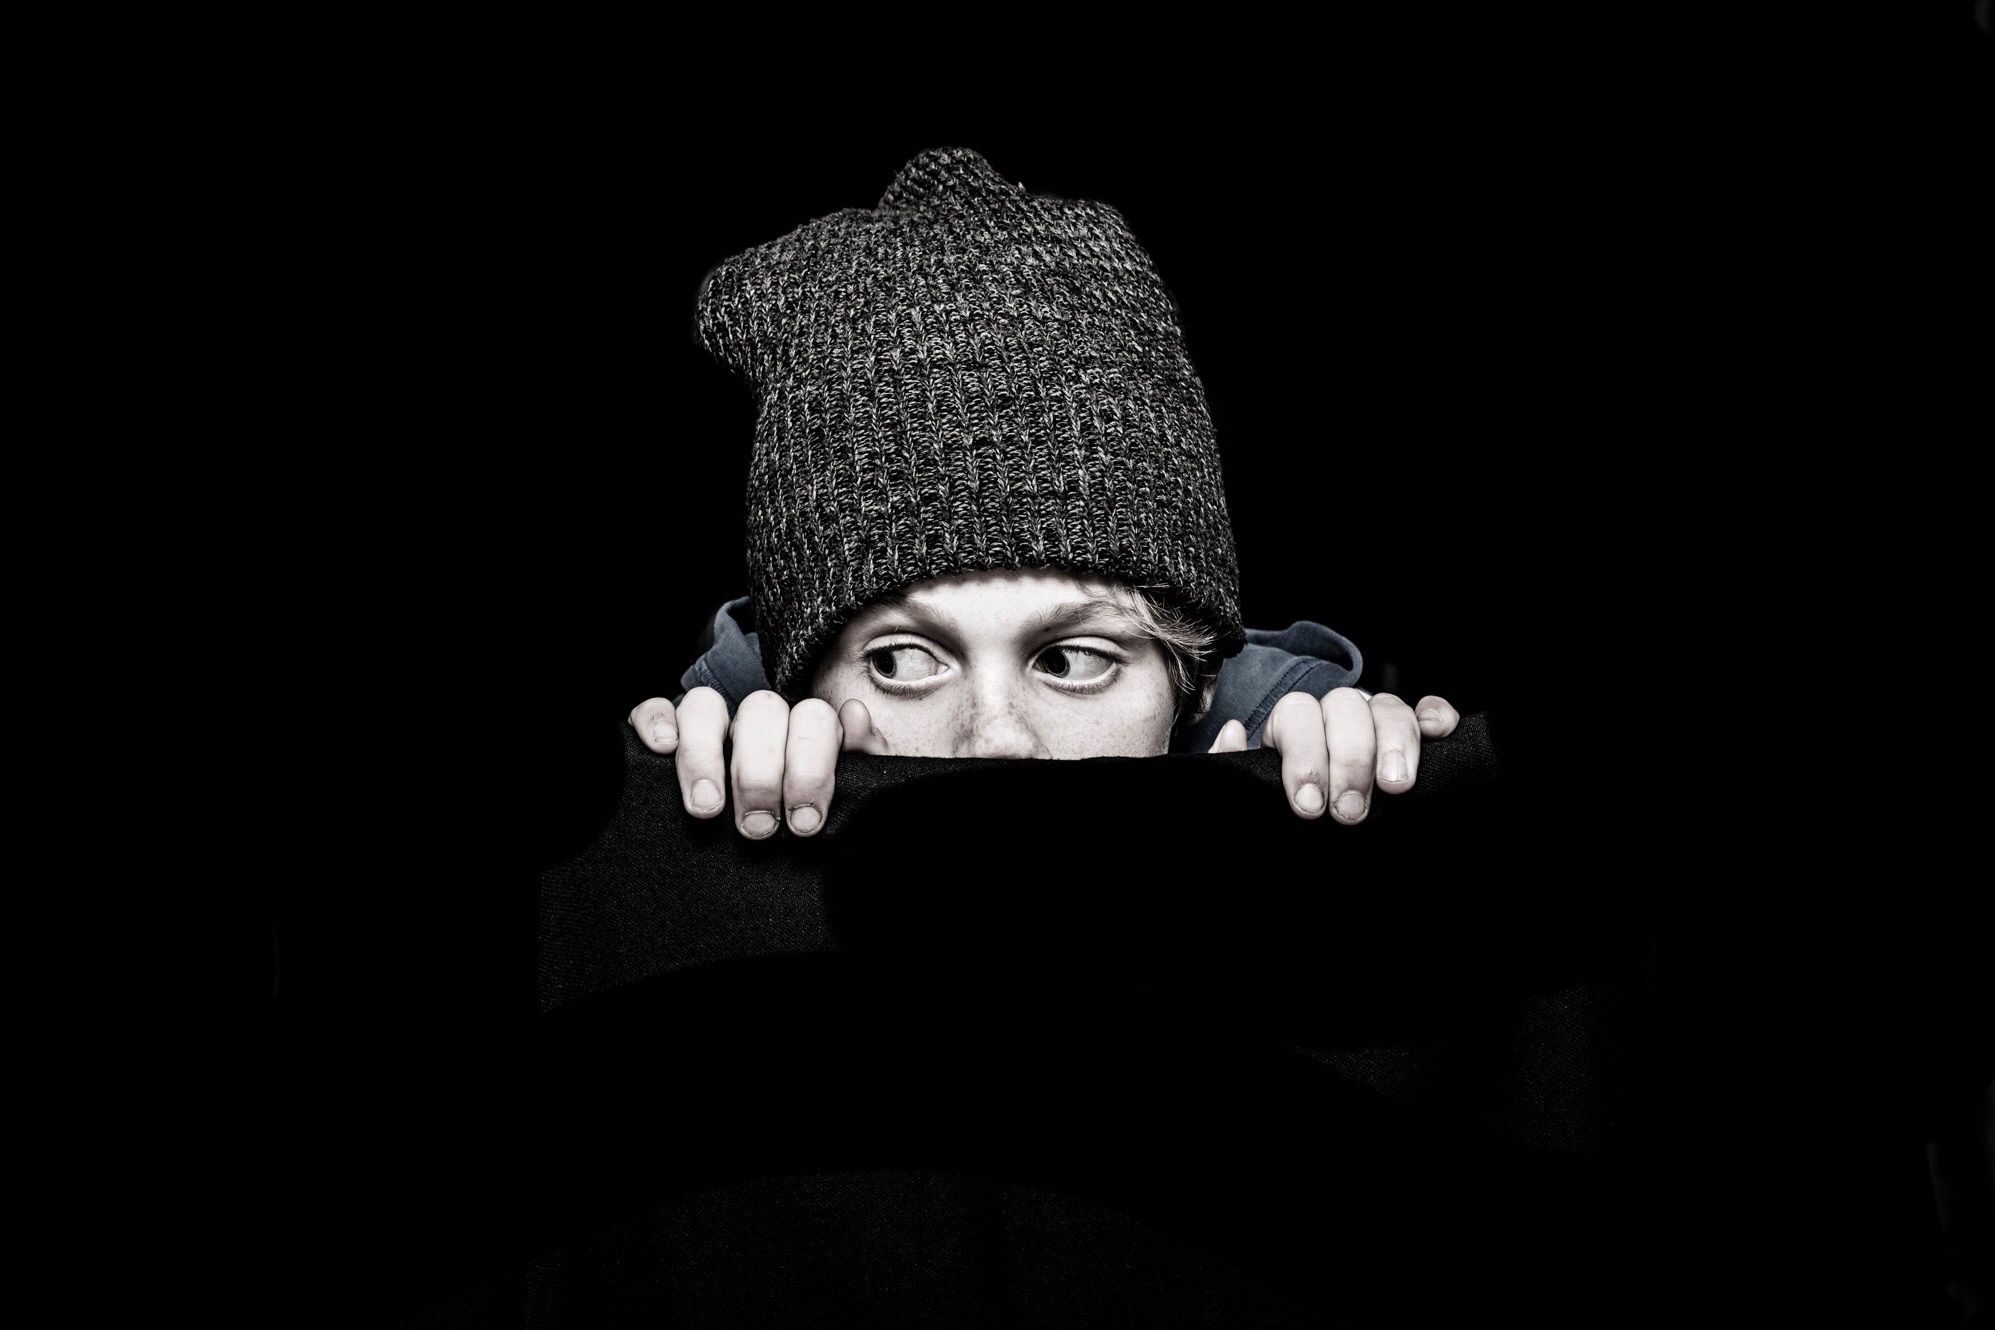
black and white, night, photography, darkness, black, monochrome, headgear, exciting, tough, stout, crook, monochrome photography, computer wallpaper, facial hair